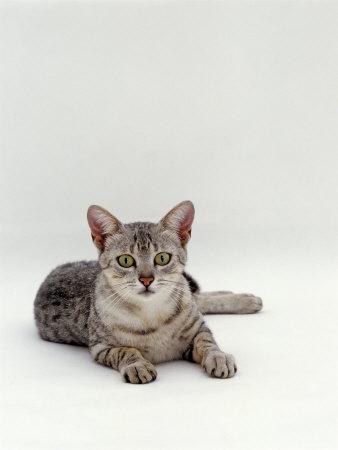
Breed: Egyptian Mau